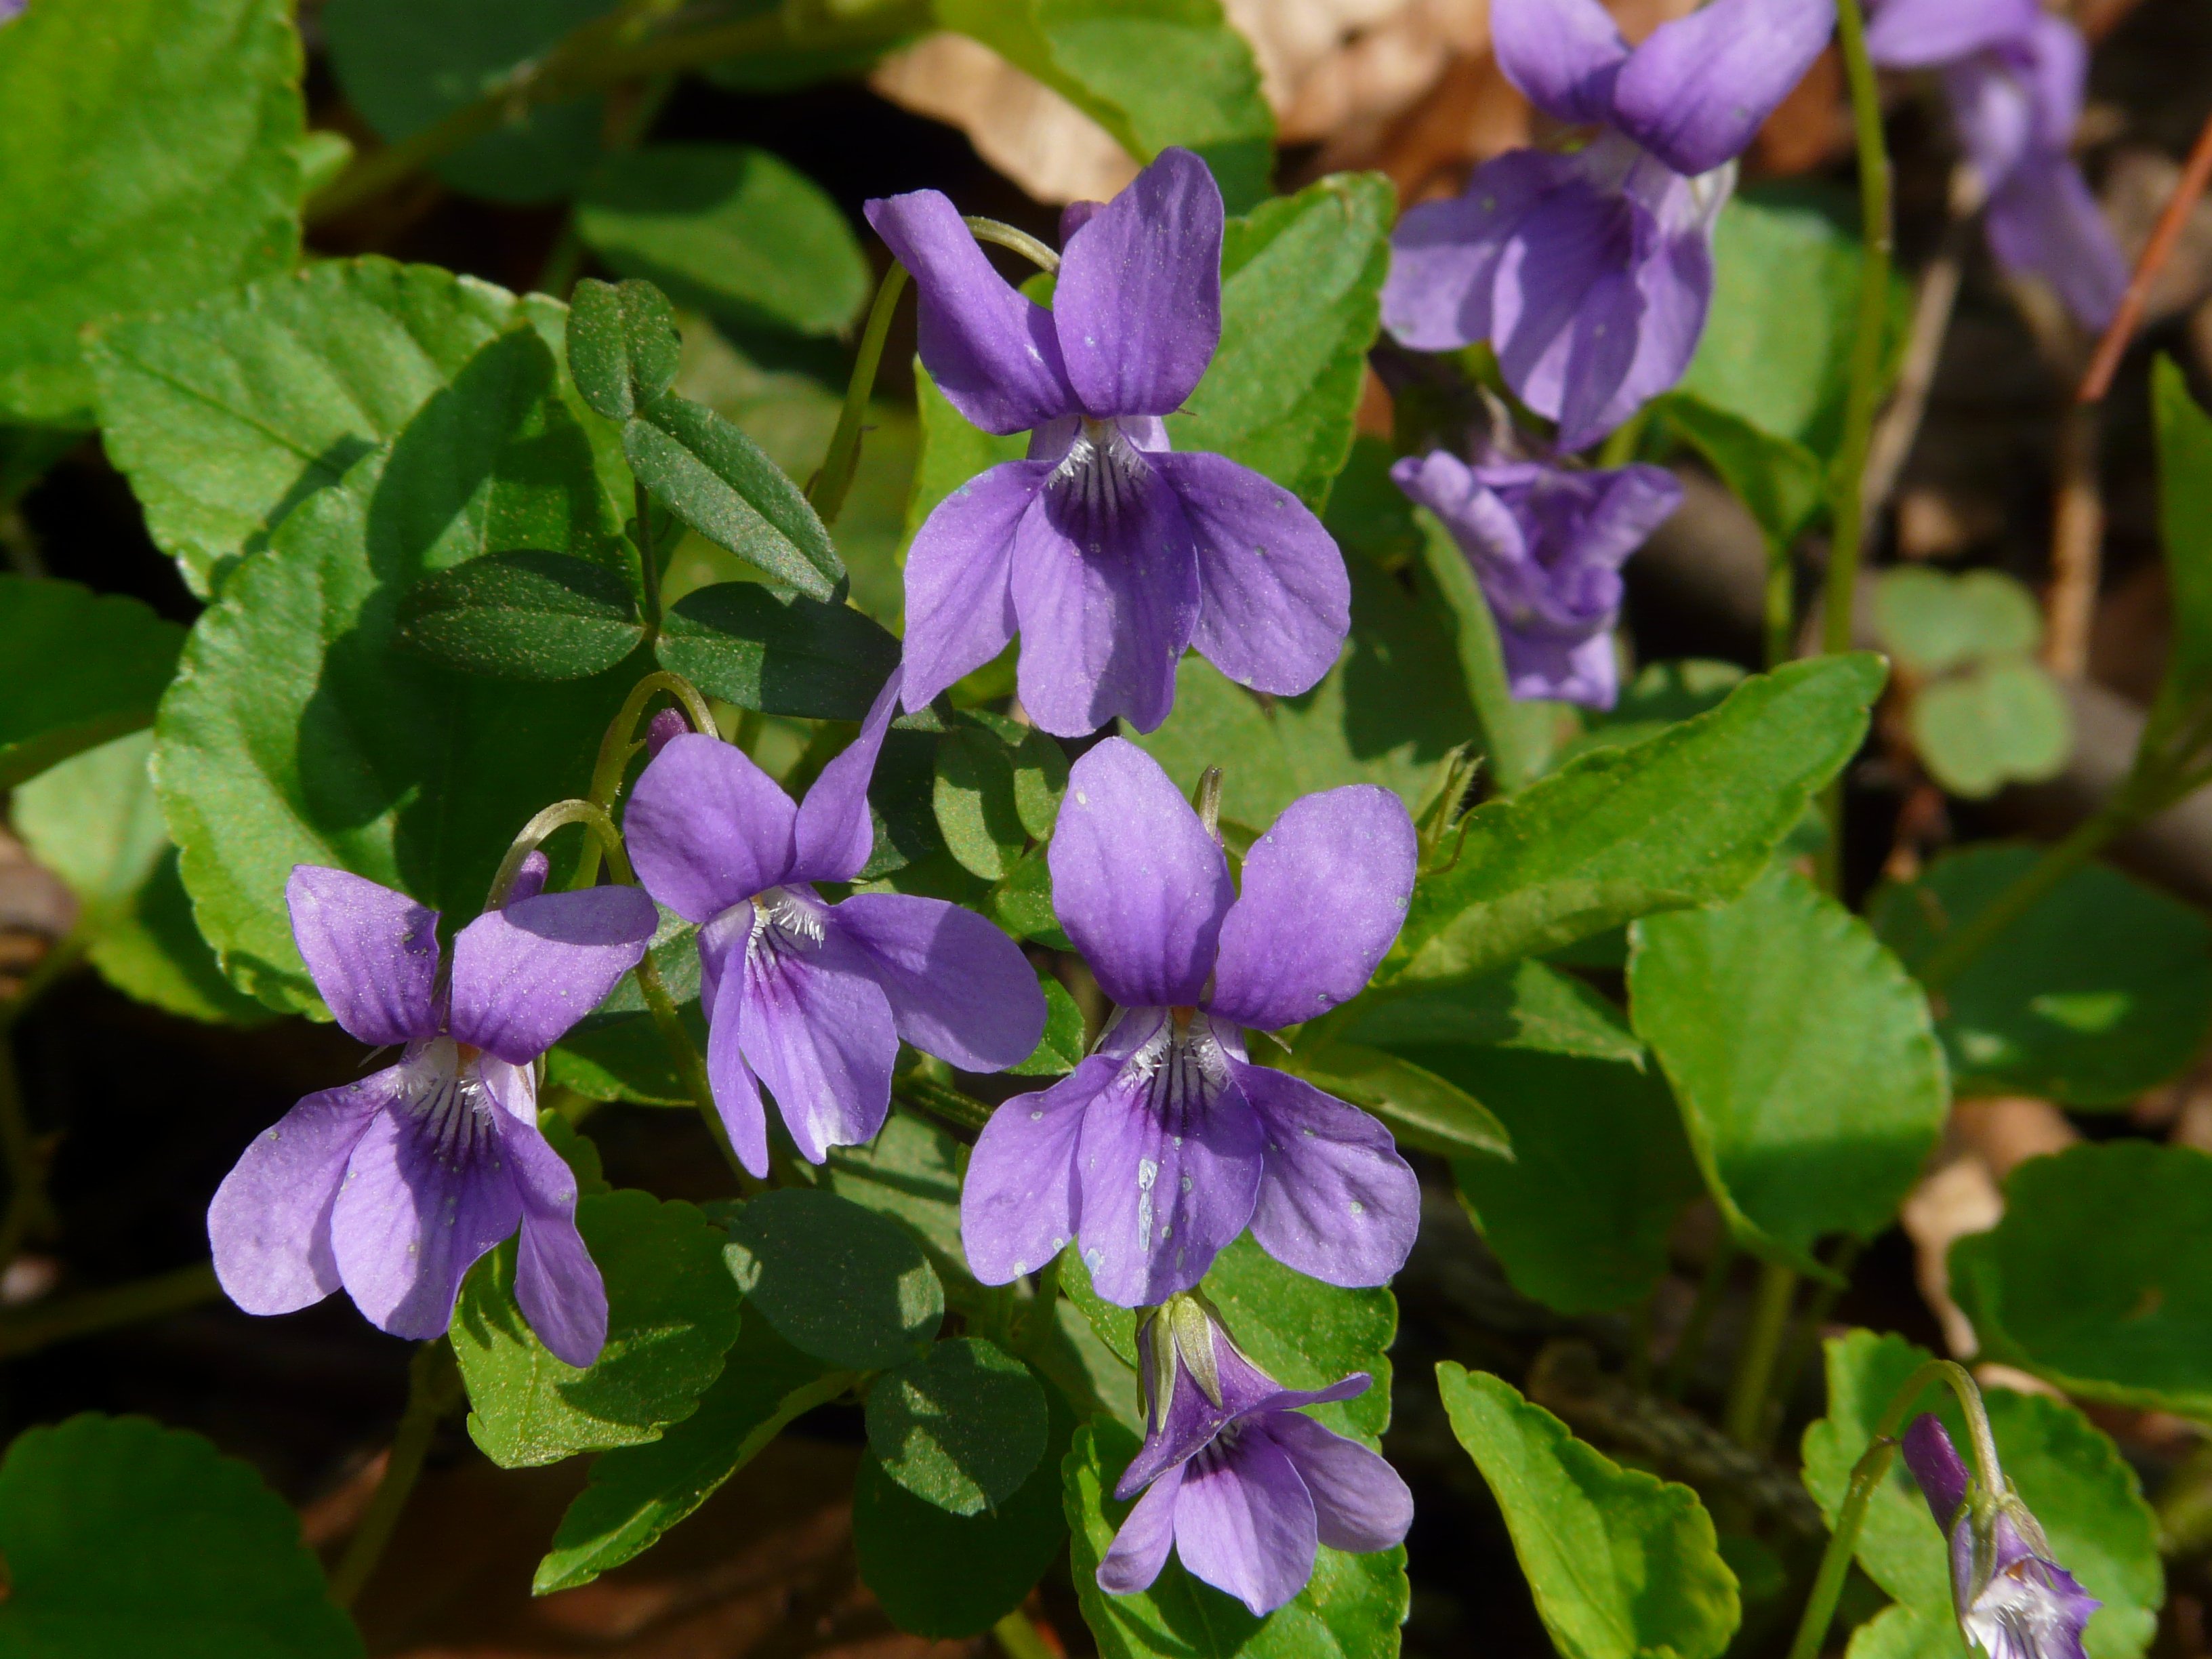
blossom, plant, flower, purple, petal, bloom, spring, color, botany, blue, colorful, flora, wild flower, wildflower, violet, viola, flowering plant, bellflower family, wald violet, annual plant, land plant, violet family